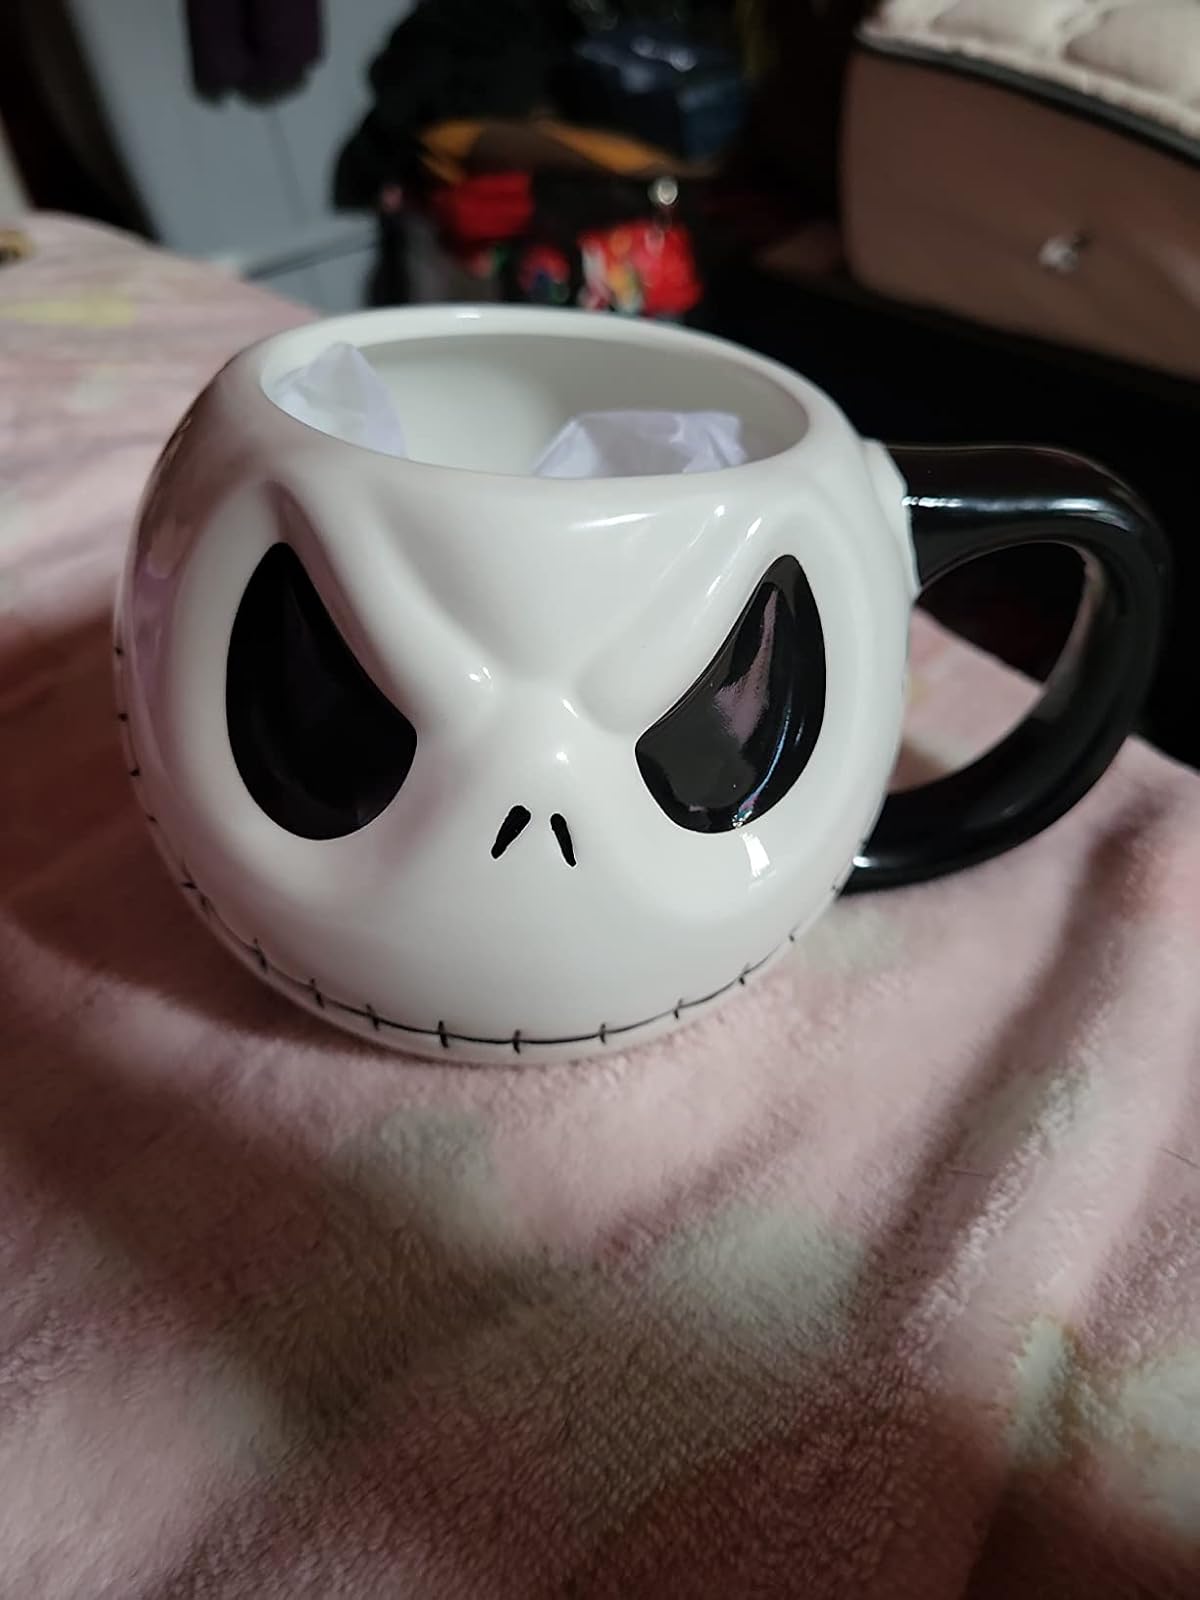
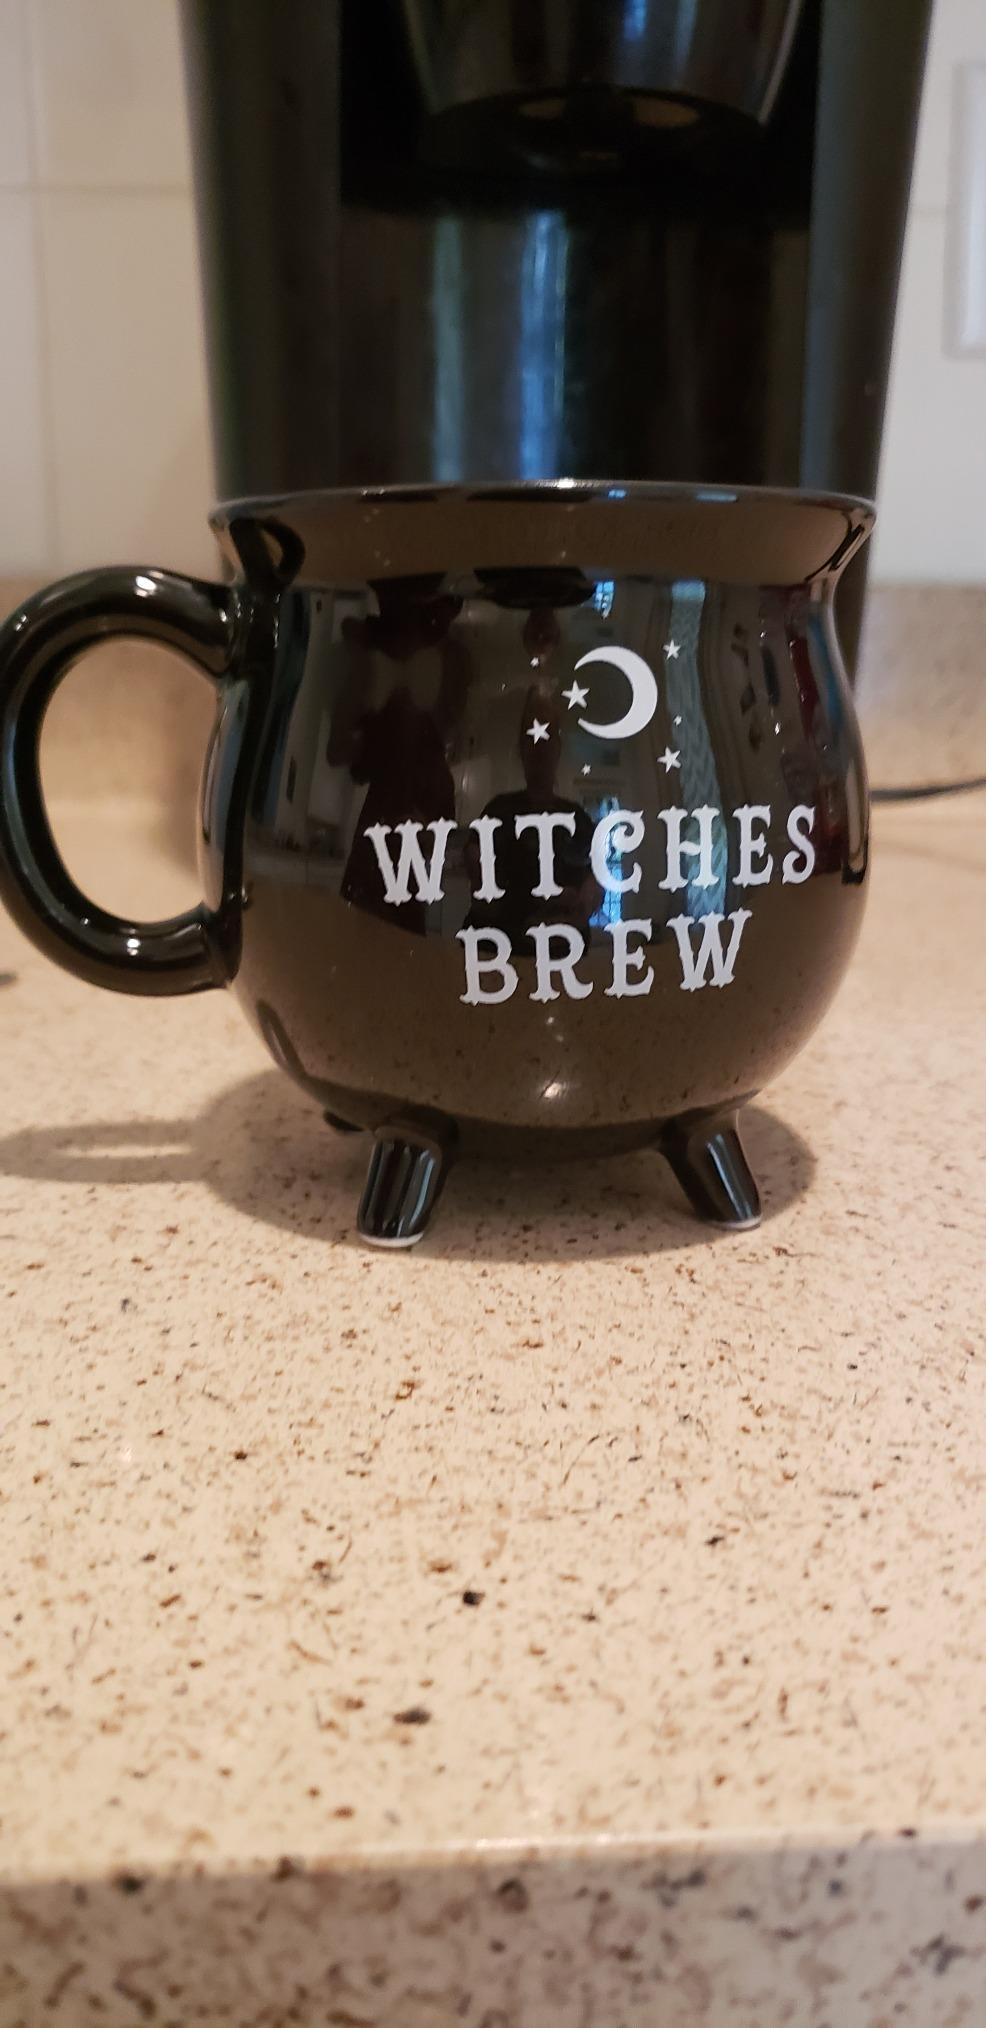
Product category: items_mug
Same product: no